London Road (Brighton) railway station

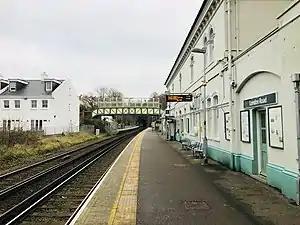
The platforms at London Road, looking northeast

London Road (Brighton) railway station is a railway station located in Round Hill, an inner suburb of Brighton in East Sussex, England. It is the first intermediate station on the Brighton branch of the East Coastway Line, down the line from station. The station is managed by Southern, who operate all services on the line.